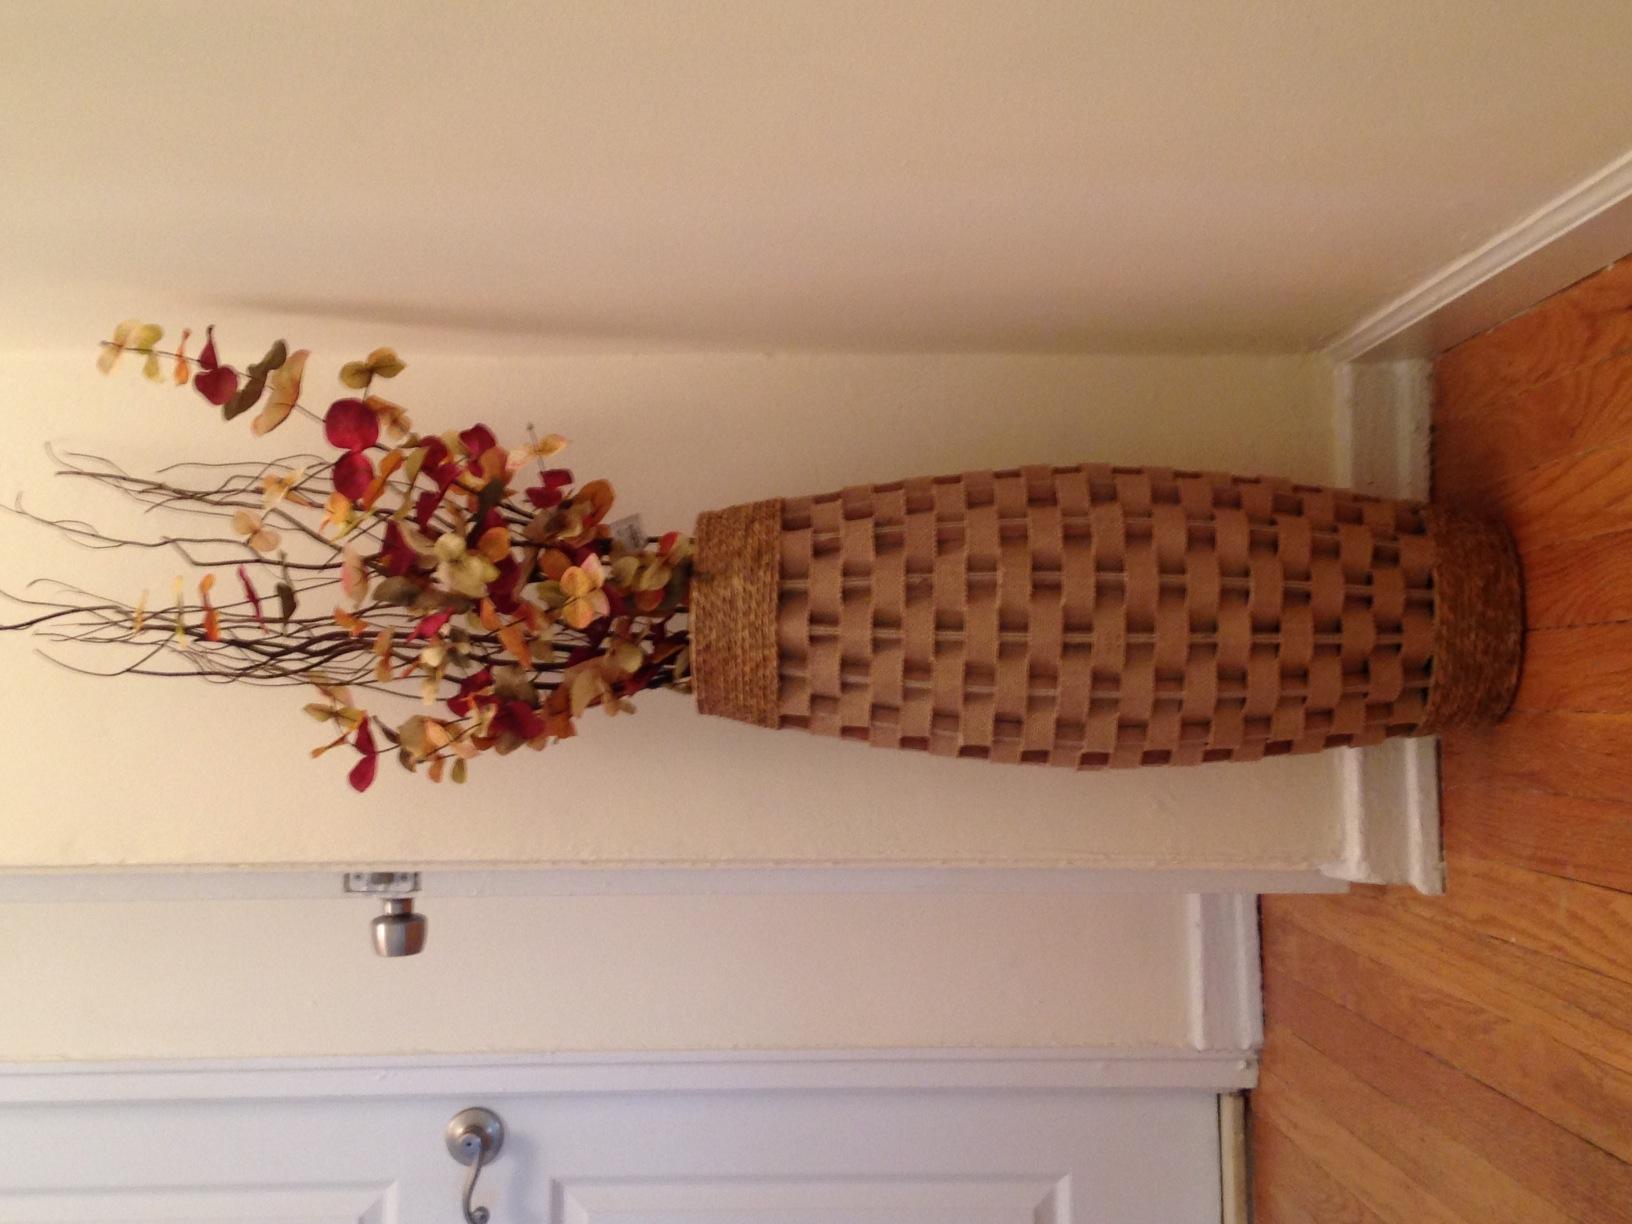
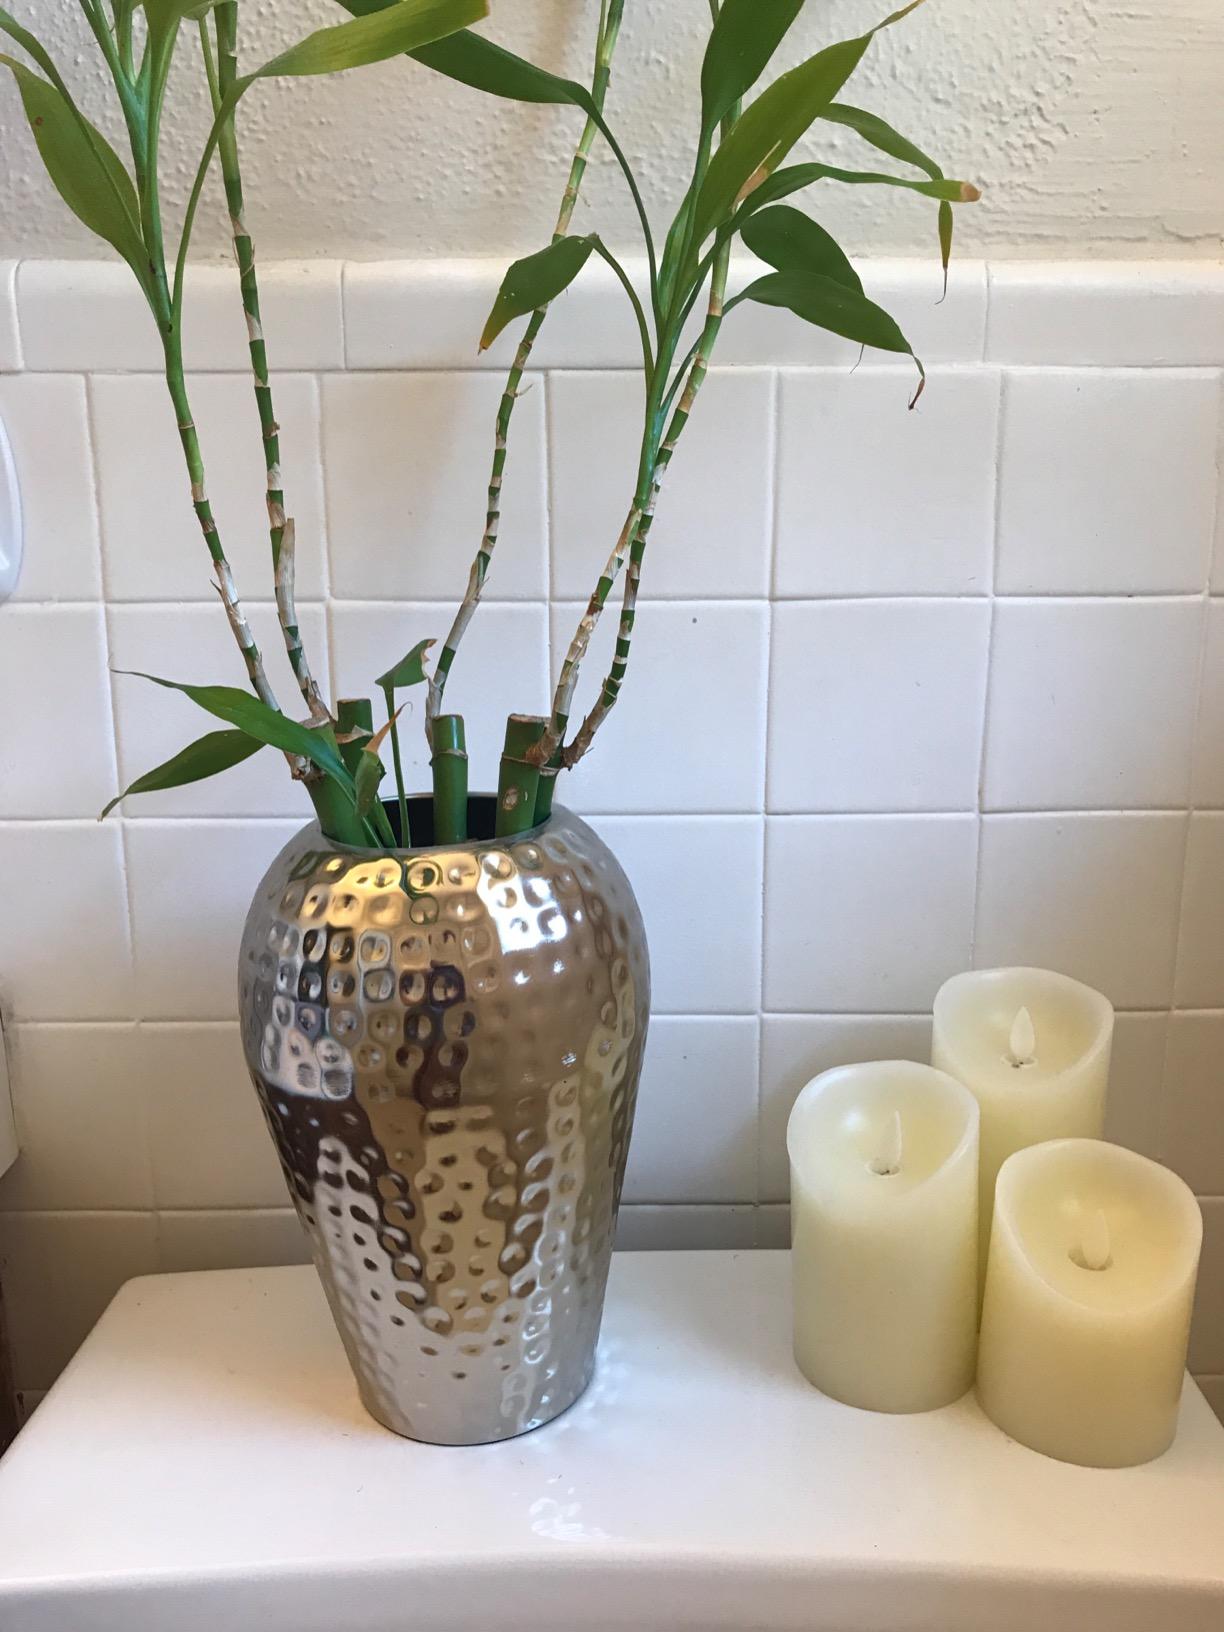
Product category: vase
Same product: no